Sacramento County, California

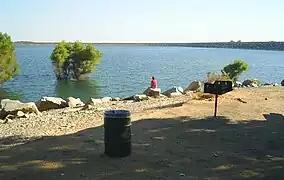
Folsom Lake

Sacramento Regional Transit District, also known as Sacramento RT, provides public transit throughout the county. It operates bus services, as well as light rail services on the Blue, Green, and Gold lines. In addition, the Yolobus provides Sacramento County with service connecting to destinations in neighboring Yolo County, such as Davis. SaRT and Yolobus both provide bus services connecting Sacramento with Sacramento International Airport.